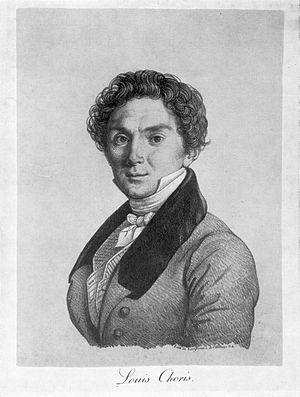
Louis Choris est un dessinateur, peintre et explorateur germano-russe.